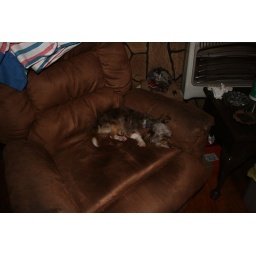
Romeo sleeping in the chair at Nannys